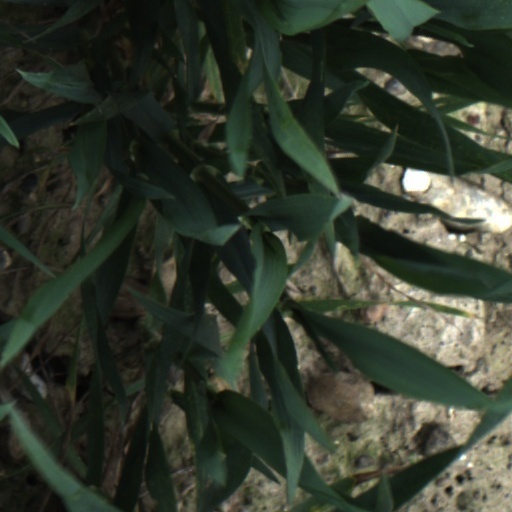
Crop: wheat